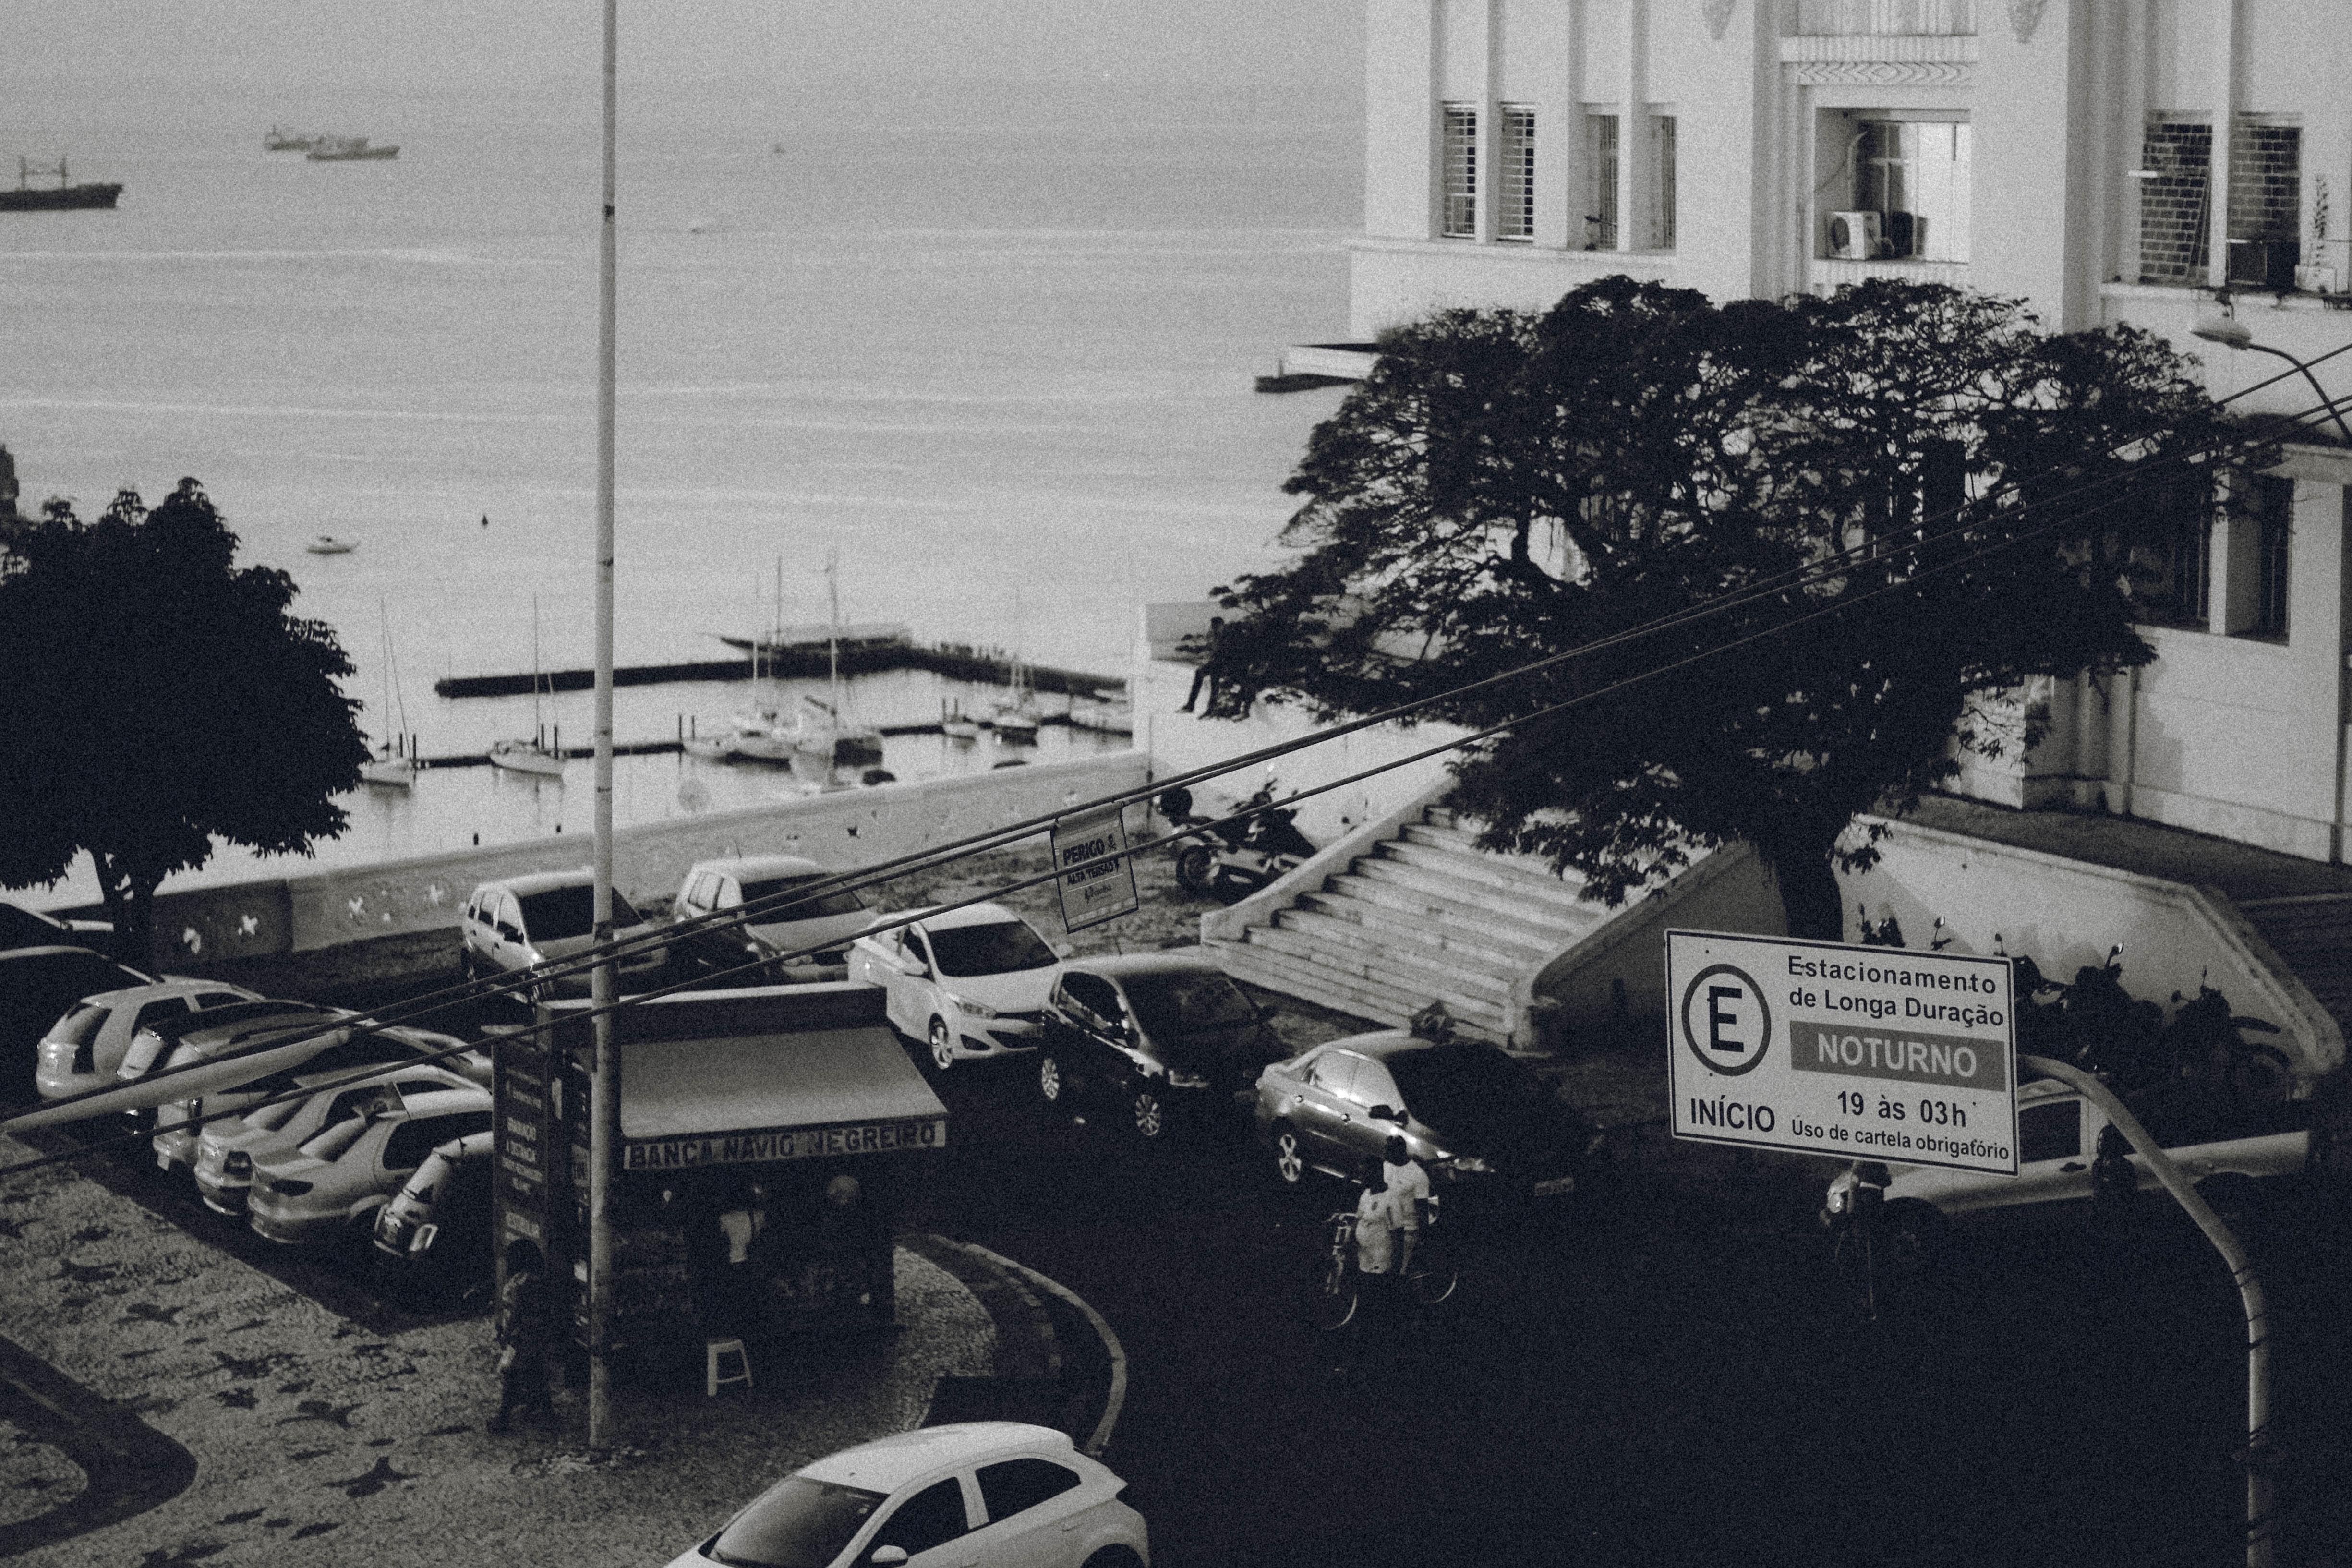
snow, black and white, road, transport, vehicle, monochrome, shape, monochrome photography